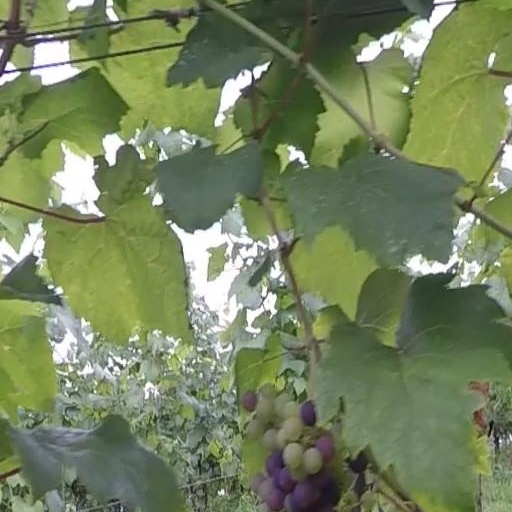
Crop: grape